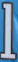
Number: 1